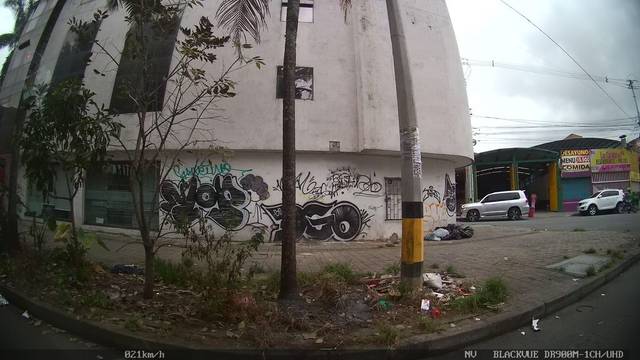
Region: Colombia
Coordinates: 6.248, -75.589